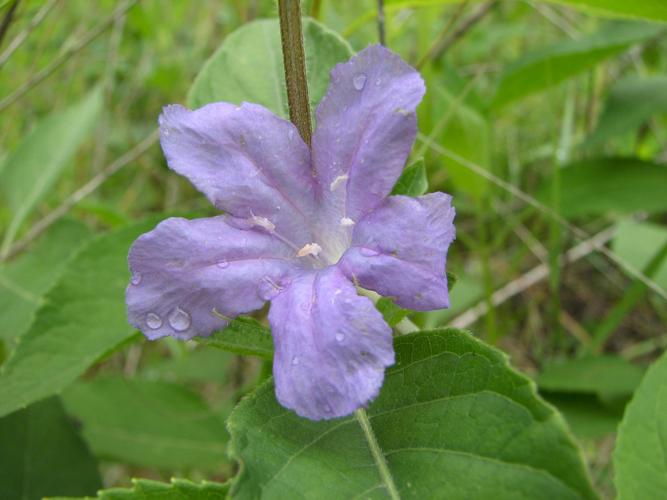
Label: mexican petunia